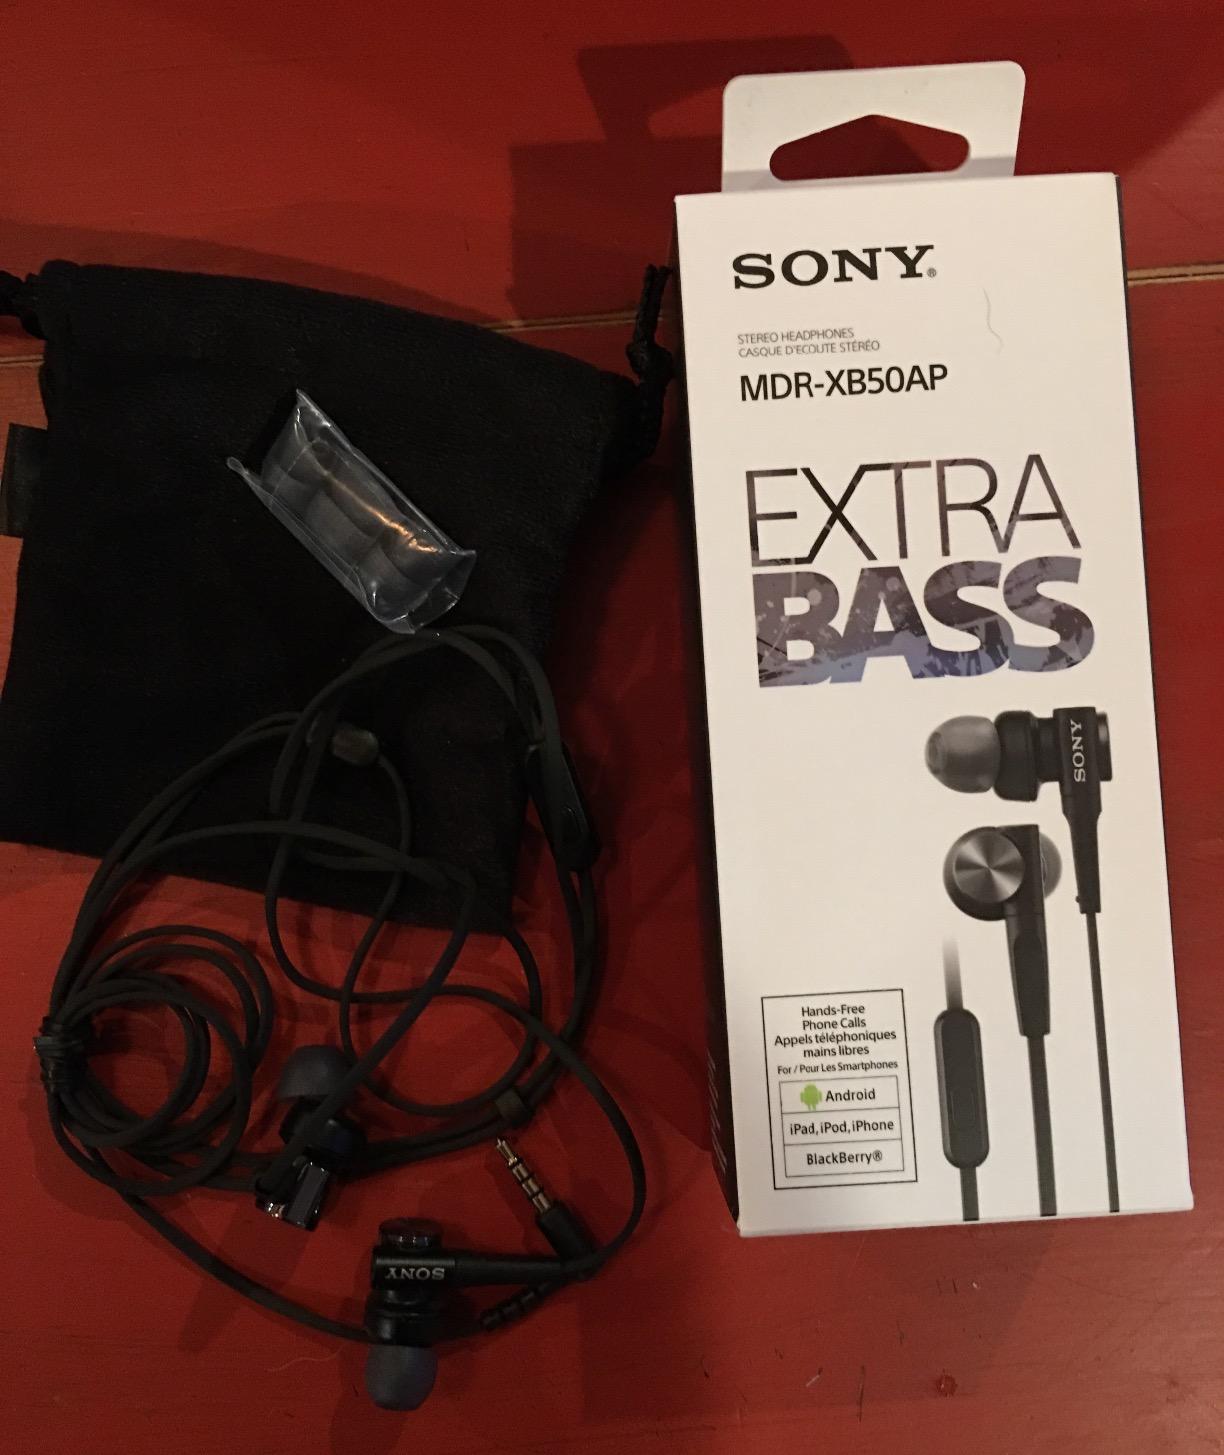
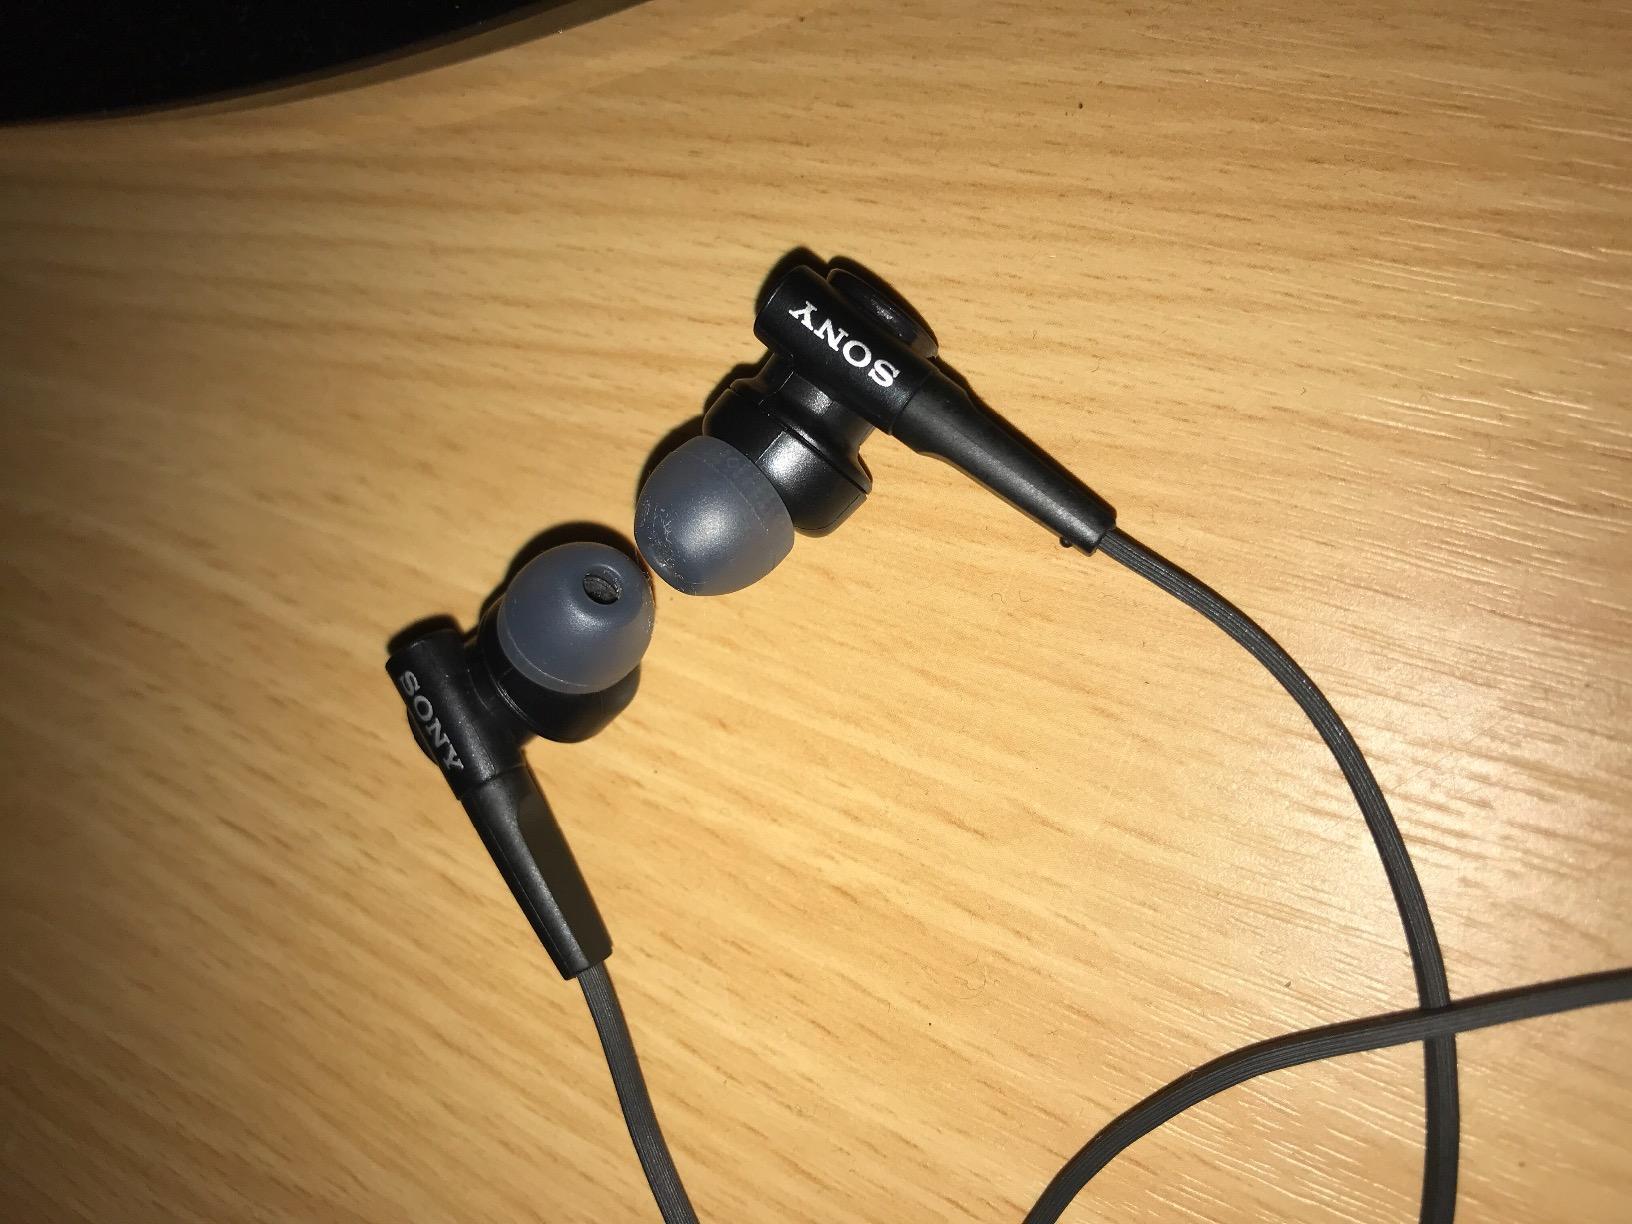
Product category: headphones
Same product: yes